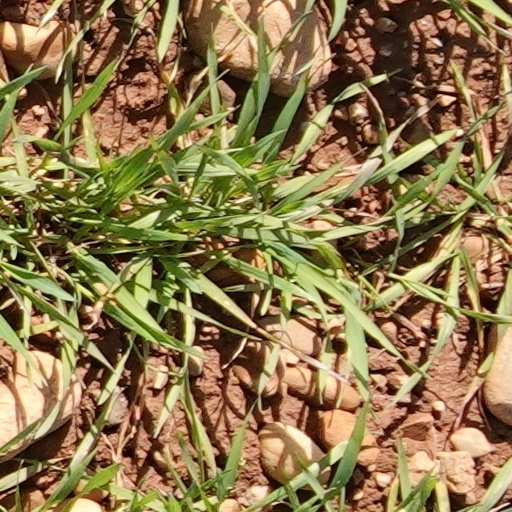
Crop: wheat